Mercedes-Benz W128

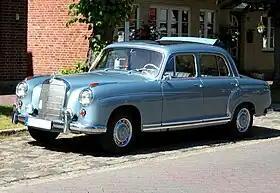
Mercedes-Benz 220 SE Sedan

The Mercedes-Benz W128 is a 6-cylinder luxury car produced by Mercedes-Benz as the 220 SE from 1958 to 1960 as a sedan, coupé, and cabriolet. A more powerful version of the near-identical W180 220 S, it gained the fuel-injected M127 version of Mercedes' M180 engine, and an 'E' in its name for "Einspritzung", German for petrol injection. The 220 SE was the last new model of the "Ponton" range which had design and styling roots tracing to the 1953 W120 sedan it was derived from.